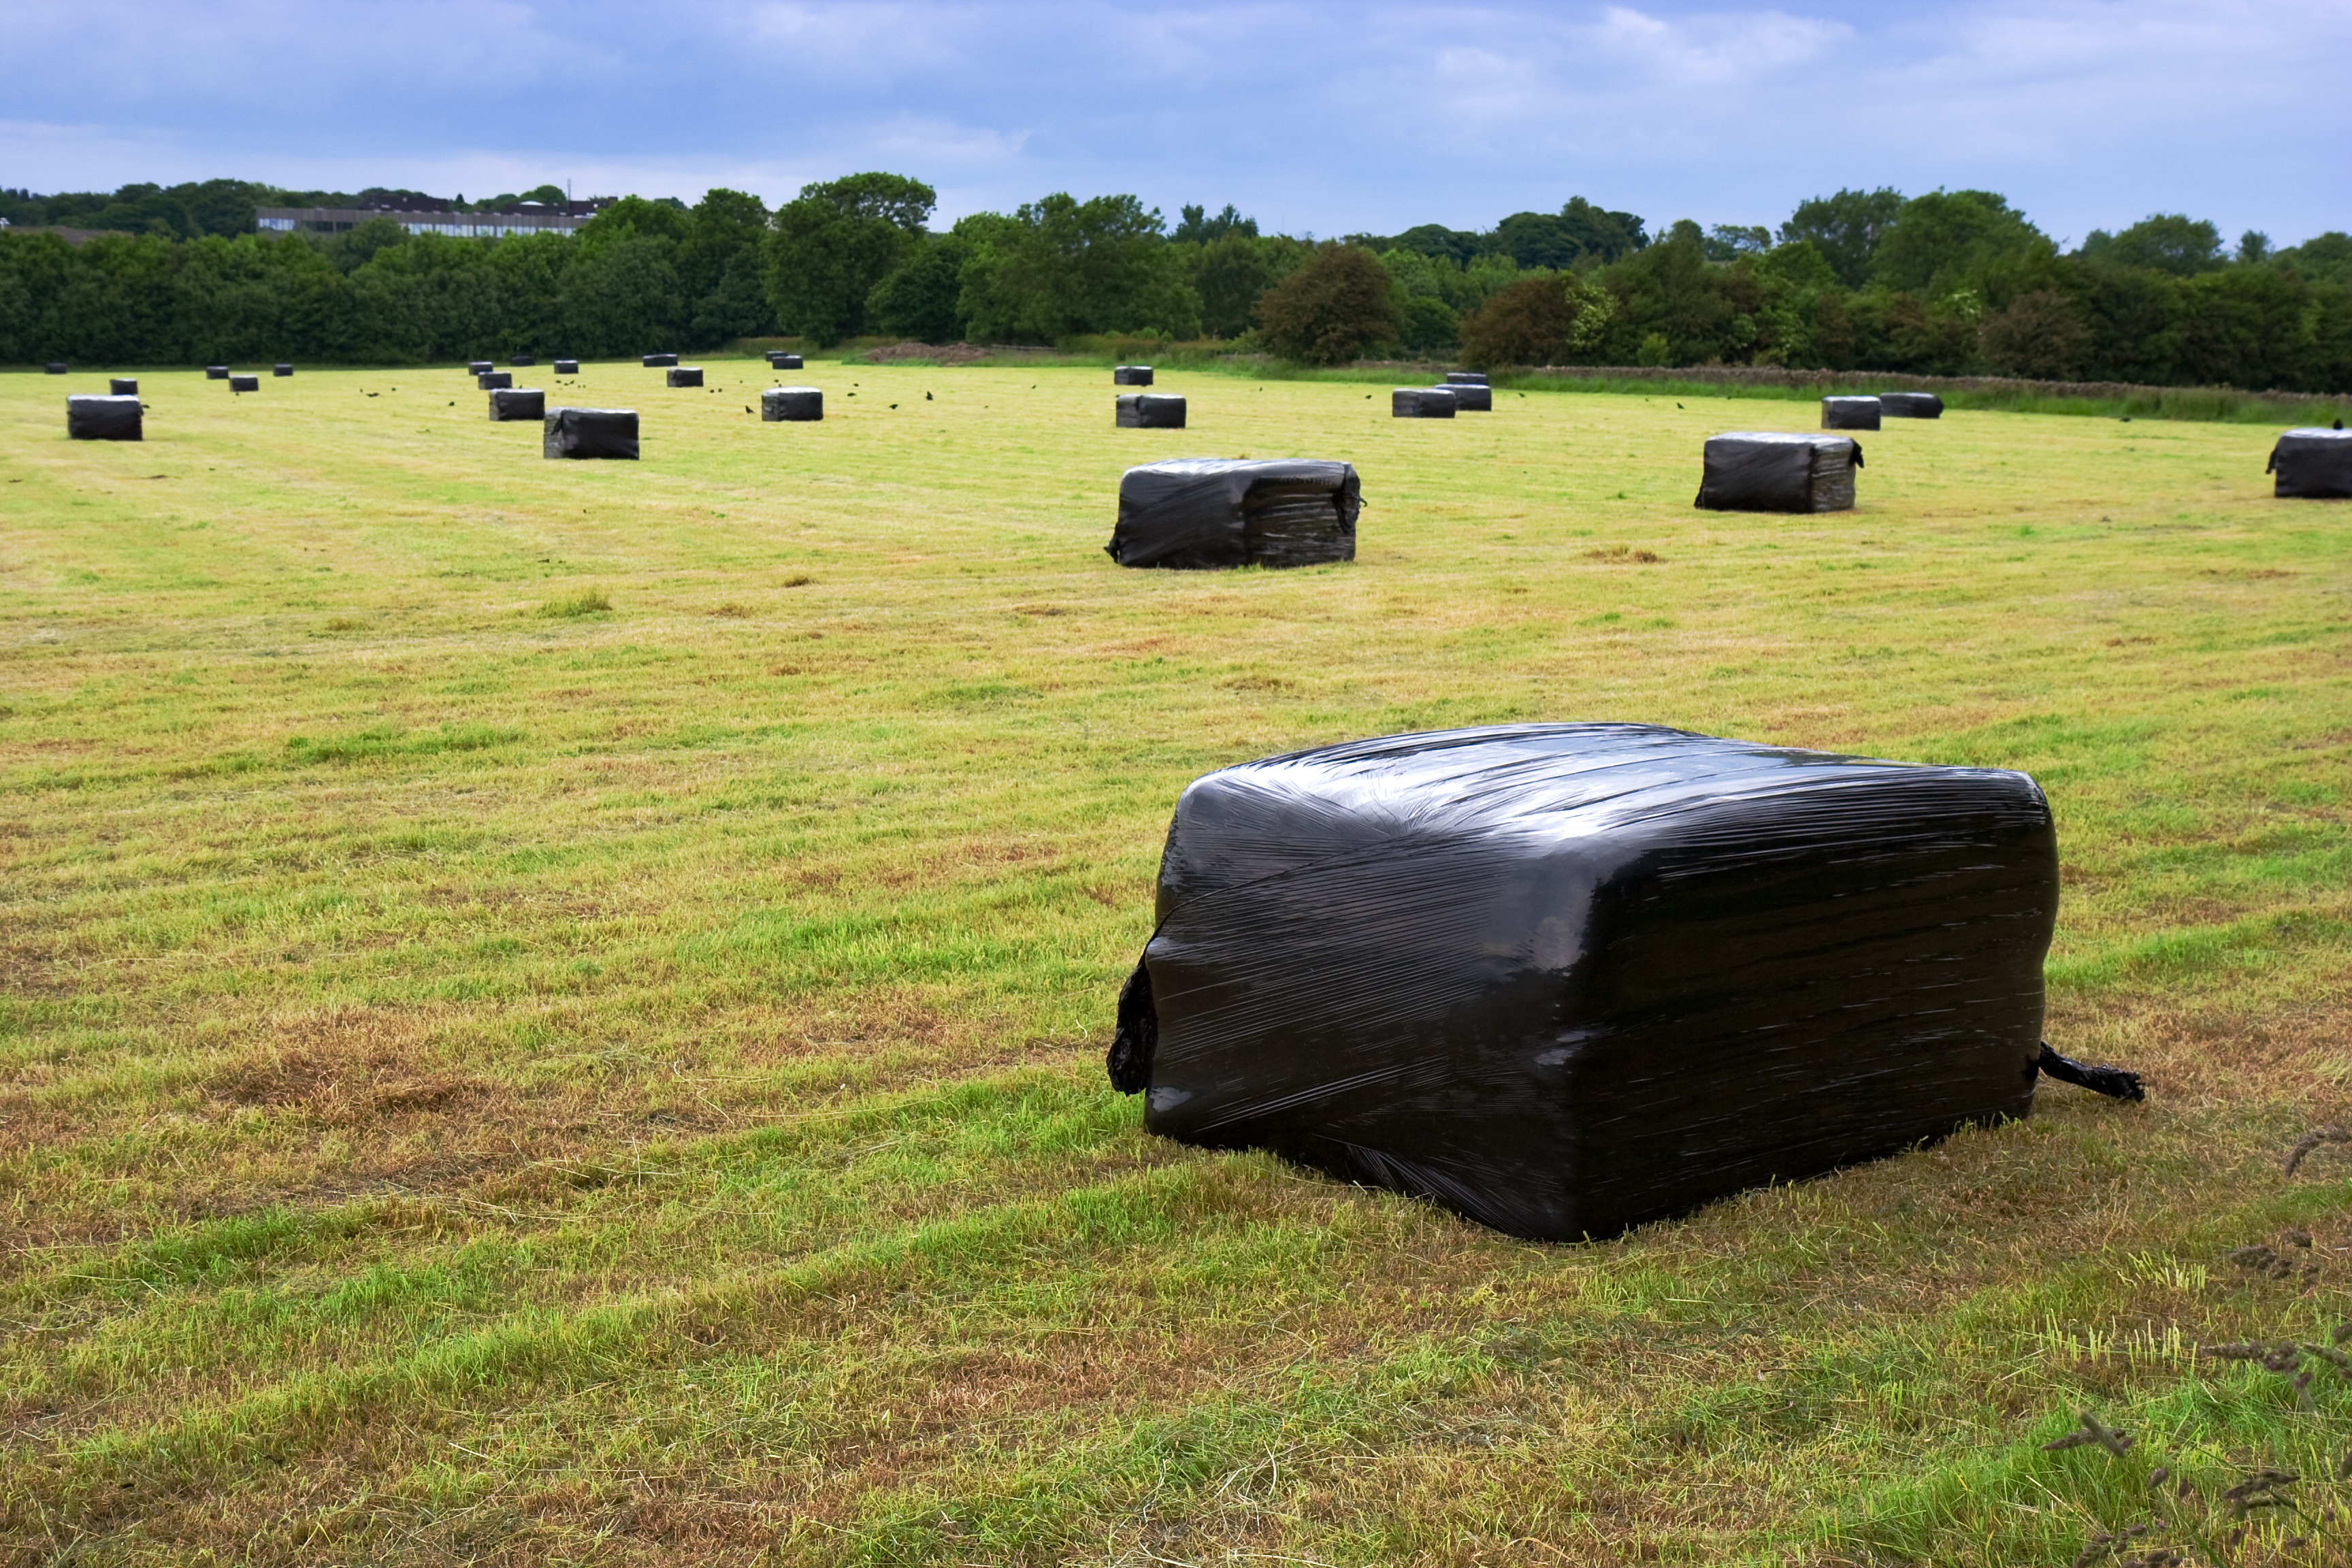
landscape, grass, hay, bale, field, farm, lawn, meadow, prairie, plastic, pasture, grazing, soil, agriculture, plain, grassland, straw, ecosystem, rural area